1997 Red River flood in the United States

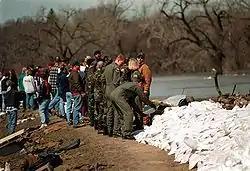
Volunteers in Grand Forks pile sandbags on April 17

The 1997 Red River flood caused over $815,036,000 in damages. The first flood outlook was issued on February 13, 1997, by the National Weather Service, declaring that there was "...a high spring snowmelt flood potential for the tributaries to the Red River, and a severe spring snowmelt potential for the Red River from Wahpeton, North Dakota, to the Canadian border." On February 27, a flood planning meeting in Fargo revealed that Fargo, Wahpeton, and Grand Forks would see the Red River rise to 38, 17.9, and , respectively. The Corps of Engineers recommended on March 24 that Grand Forks' engineers build dikes to a height of , which would provide three feet of leeway for the estimate. Additionally, the Federal Emergency Management Agency (FEMA) publicly encouraged Grand Forks residents to purchase flood insurance, but only a thousand of the 52,000 residents did so. Later, researchers at the University of North Dakota determined that although more than 90% of residents knew about the option of purchasing flood insurance, only a small percentage purchased it since they believed the National Weather Service had projected that the river would not crest high enough to warrant a flood.